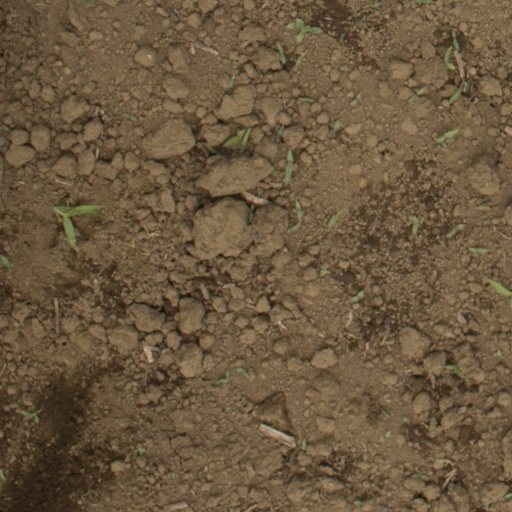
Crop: Jerusalem artichoke